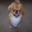
Label: dog